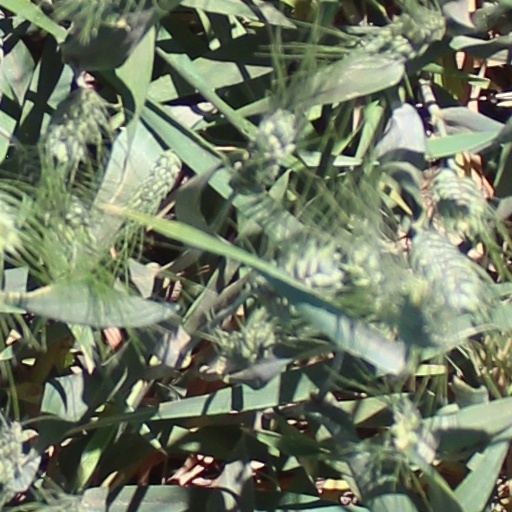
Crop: wheat